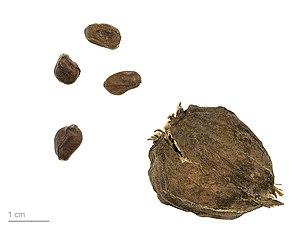
Le genre Calycanthus ou arbre aux anémones ou encore arbre Pompadour est un genre de la famille des calycanthacées.